Francesco Caldei

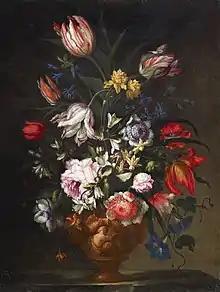
"Flowers in an antique style relief vase"

Francesco Caldei called Francesco Mantovano or Mantovani (1587/88 in Mantua – 22 May 1674 in Venice) was an Italian painter, mainly known as a still-life painter of flowers, fruits, animals and musical instruments. He also collaborated on garland and allegorical paintings. He was an art valuer and may also have been active as an art dealer. He worked first in Rome and then for the rest of his career in Venice. Here his flower pieces with their Roman flavour and the pleasantness of composition earned the artist considerable commercial success with the Venetian bourgeoisie.